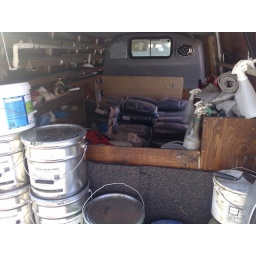
Hmm 850 kg grind in de bus van Unica grind uit oud beijerland...